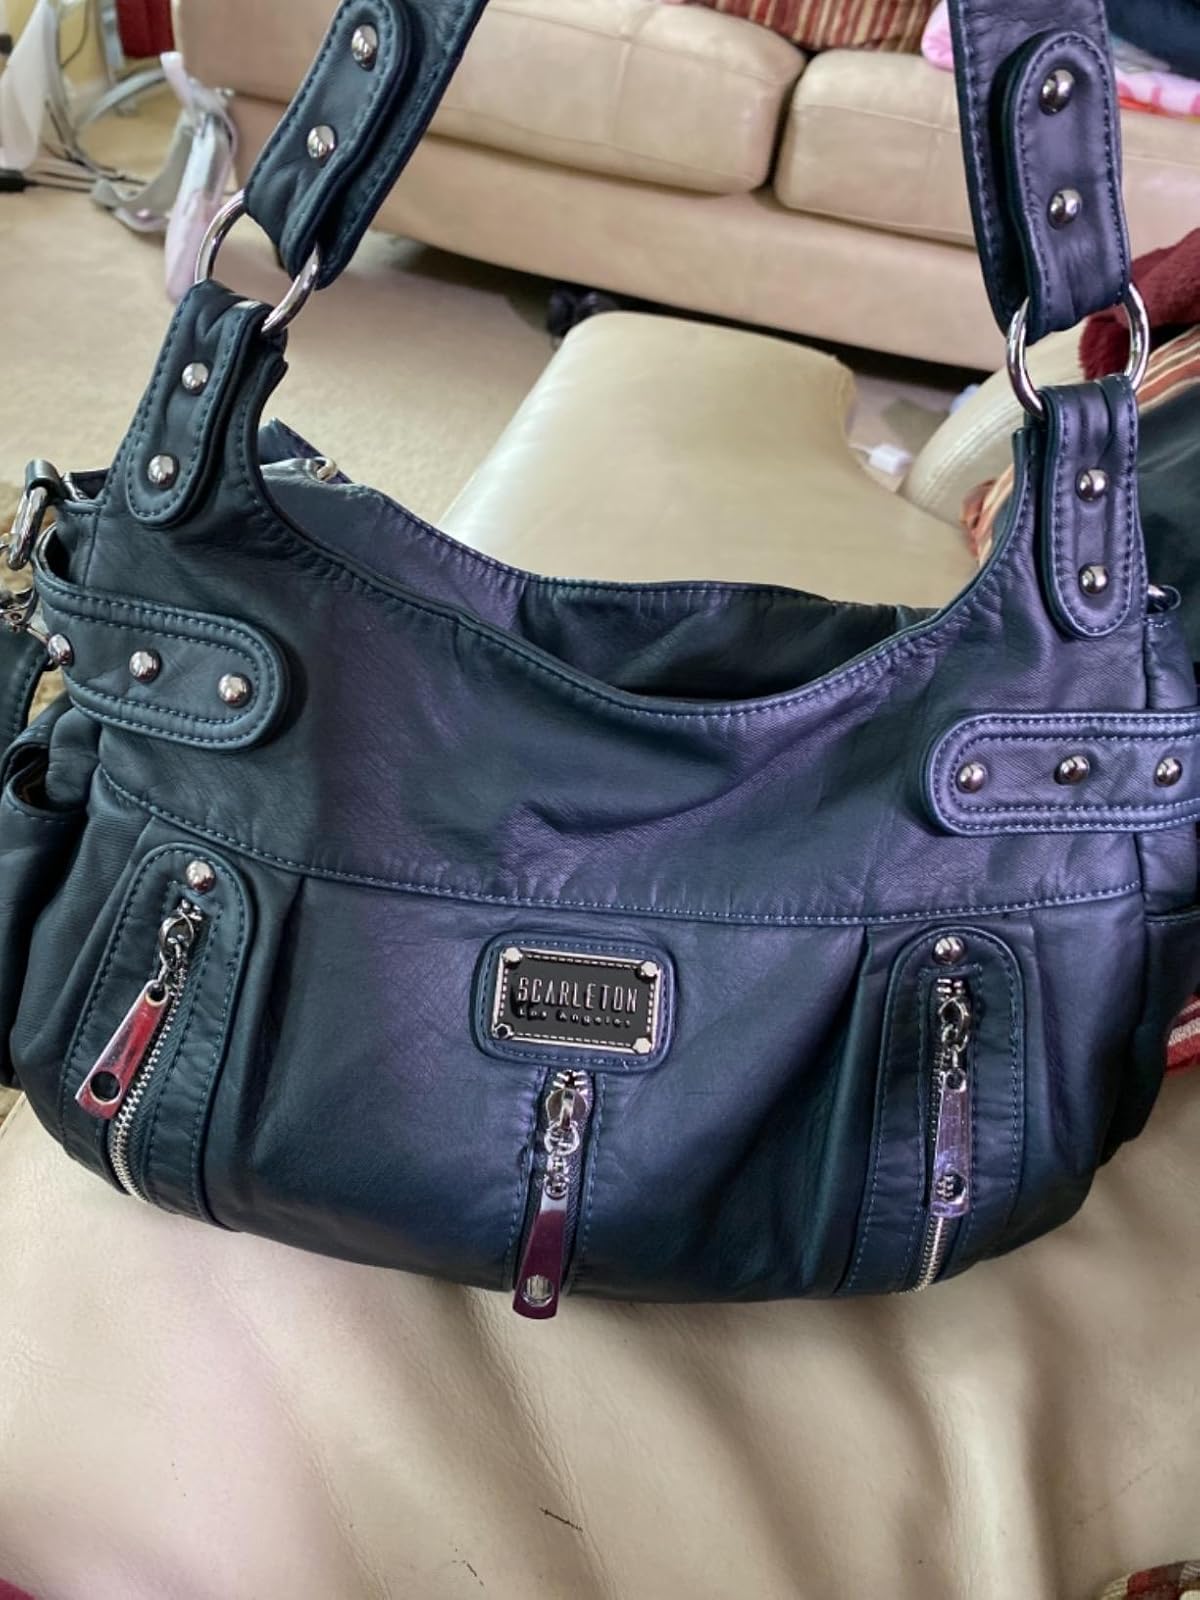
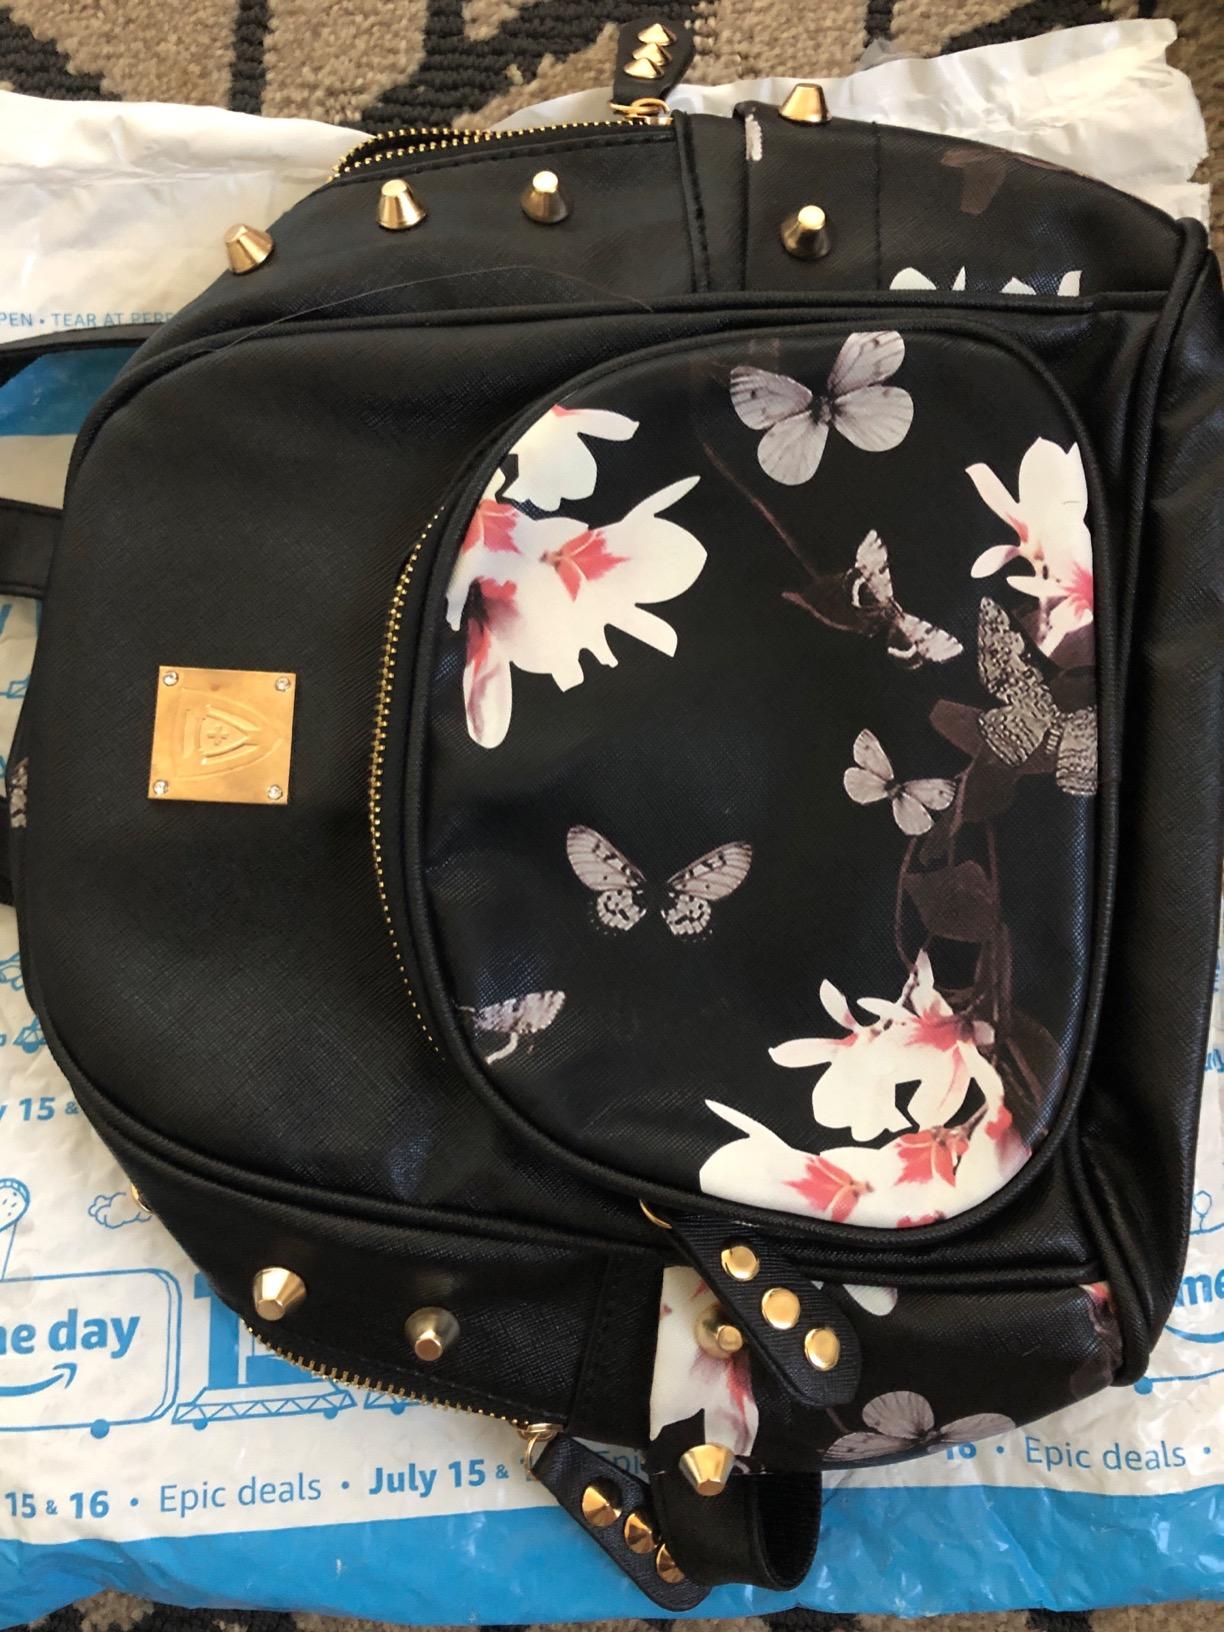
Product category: accessories_handbag
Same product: no